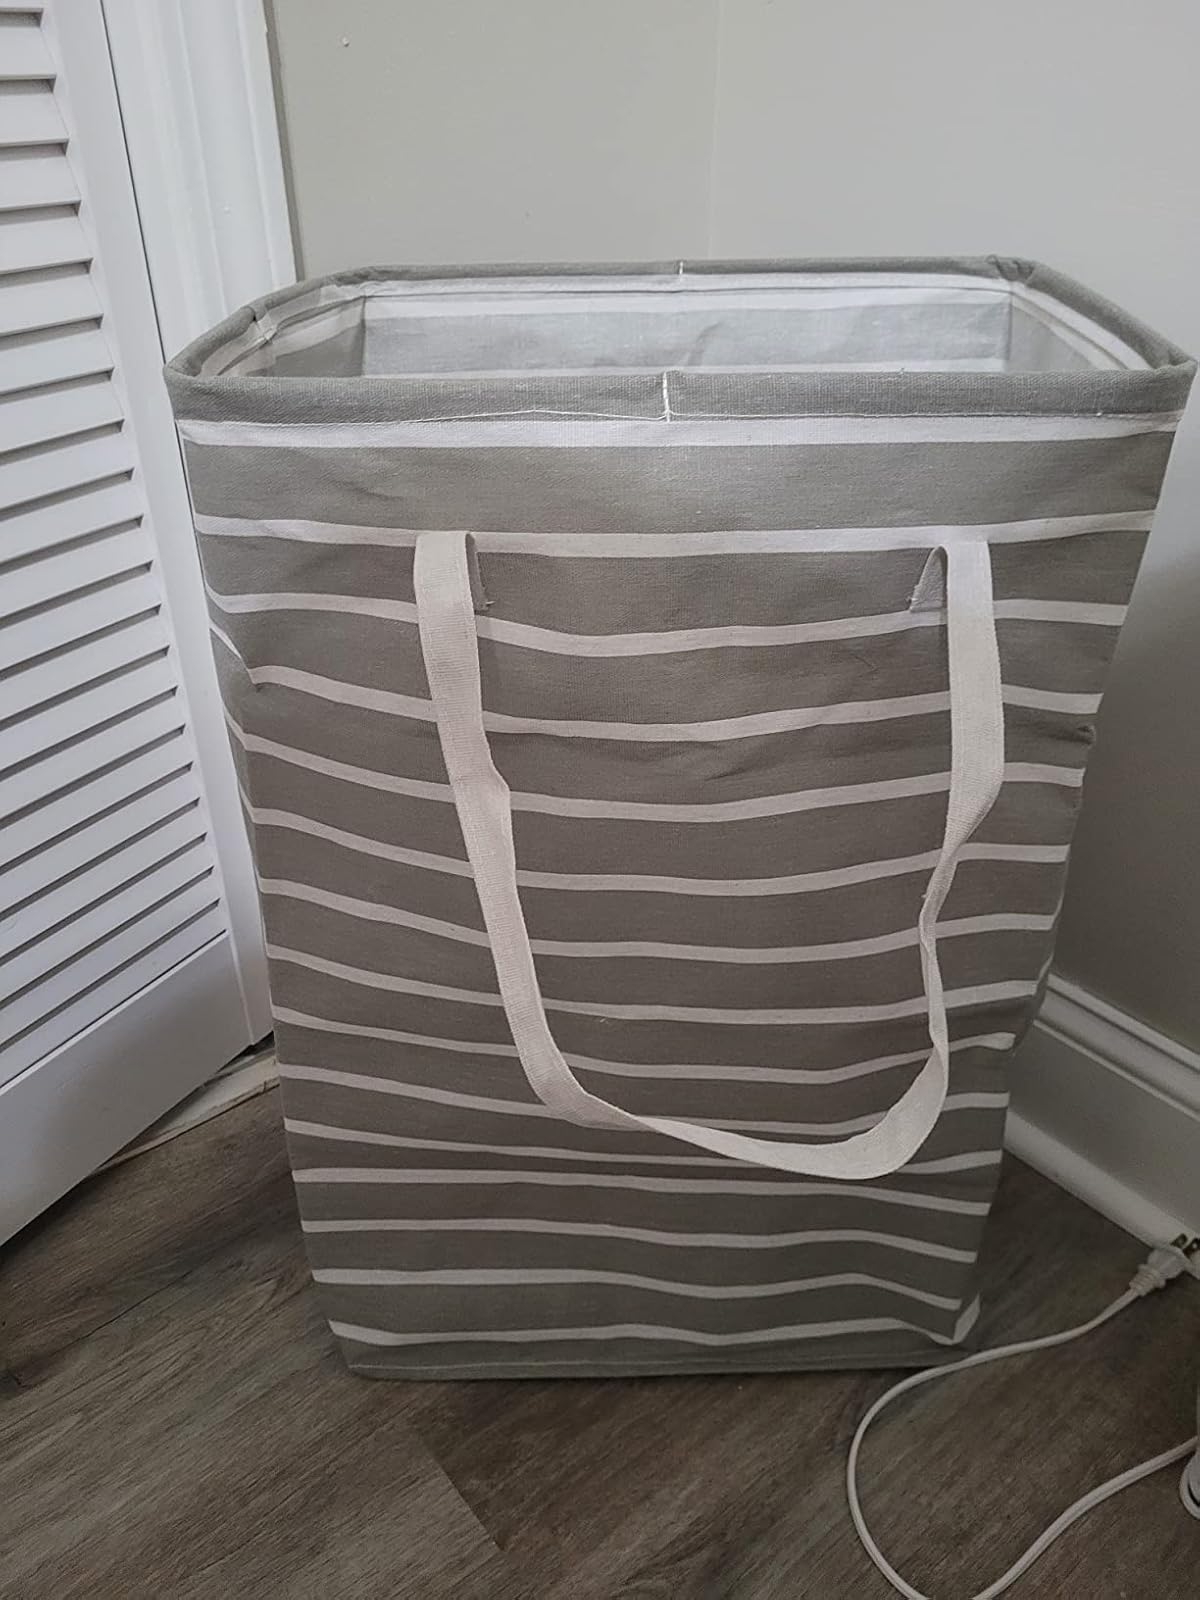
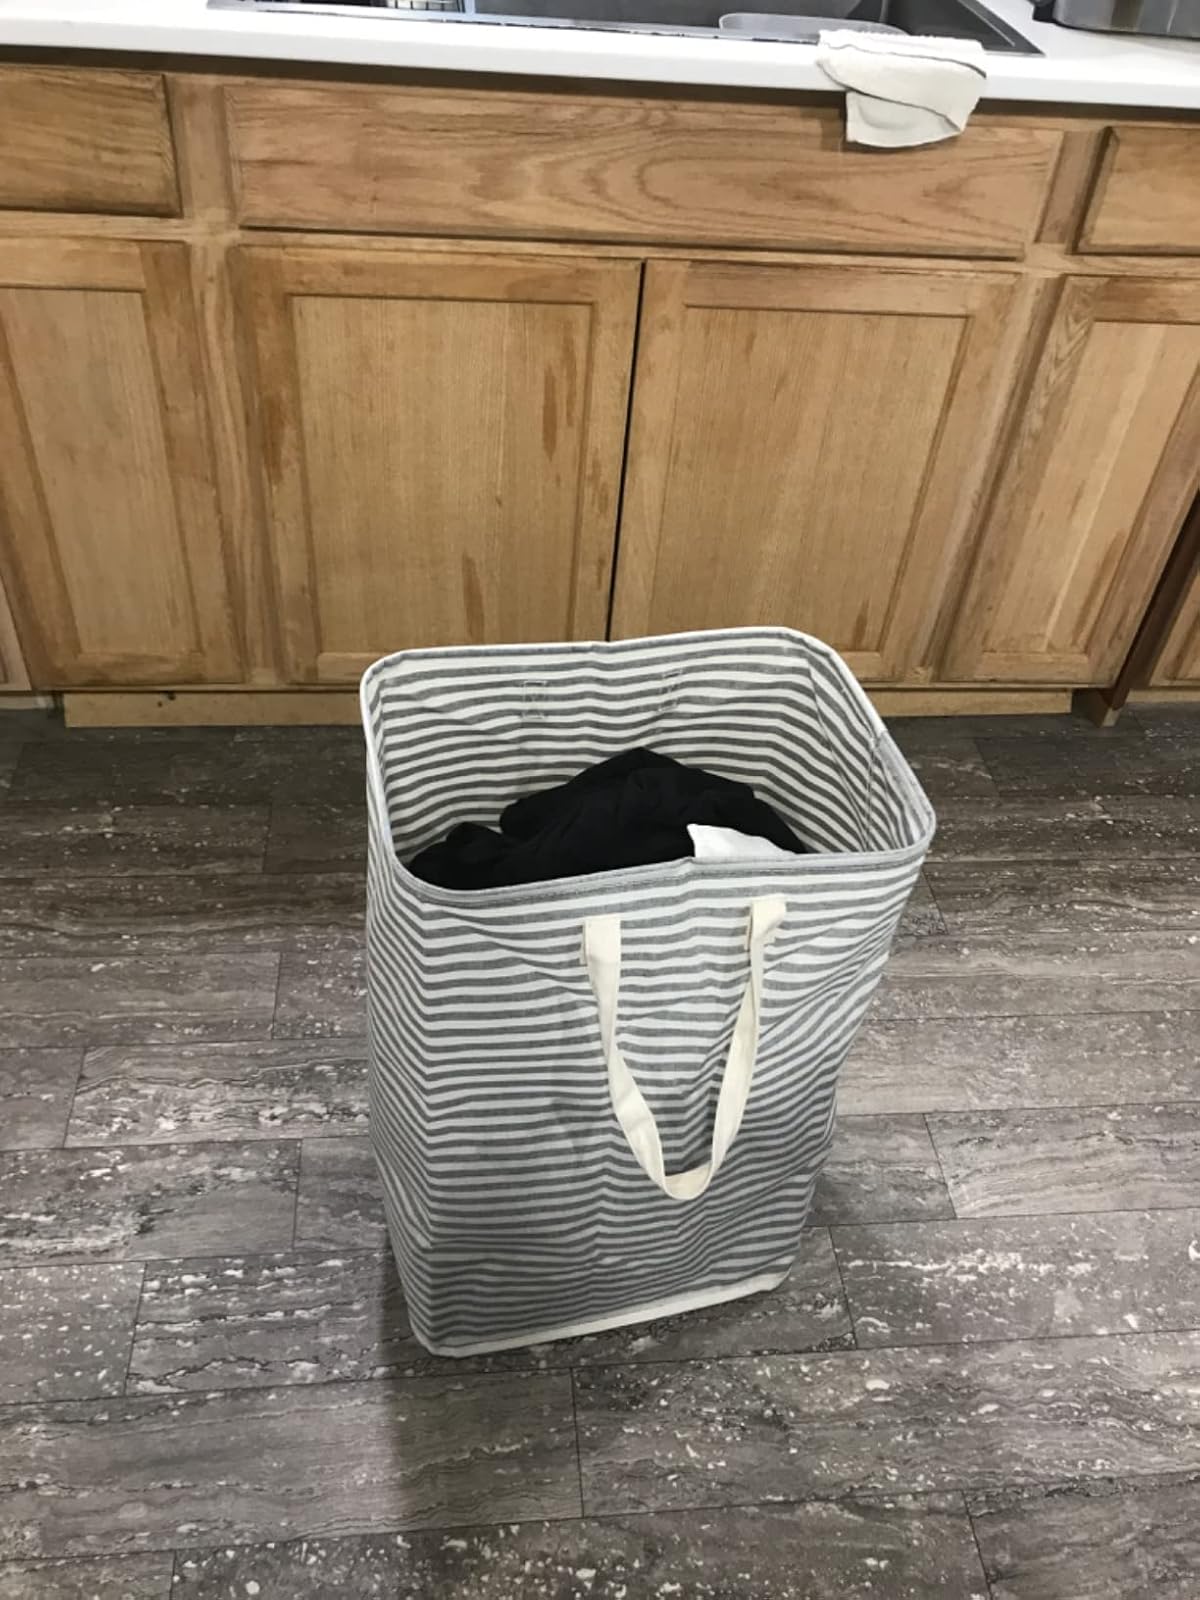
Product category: items_hamper
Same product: no